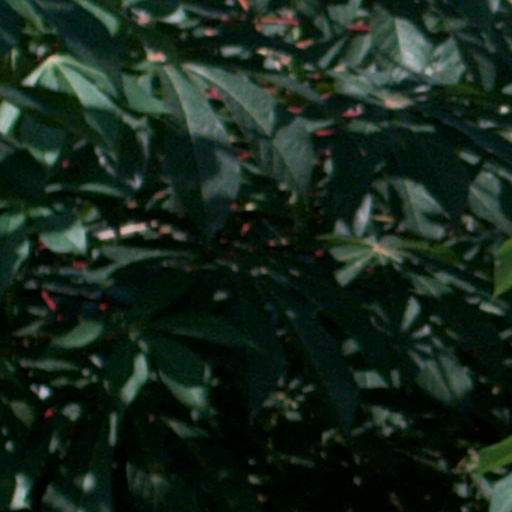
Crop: cassava